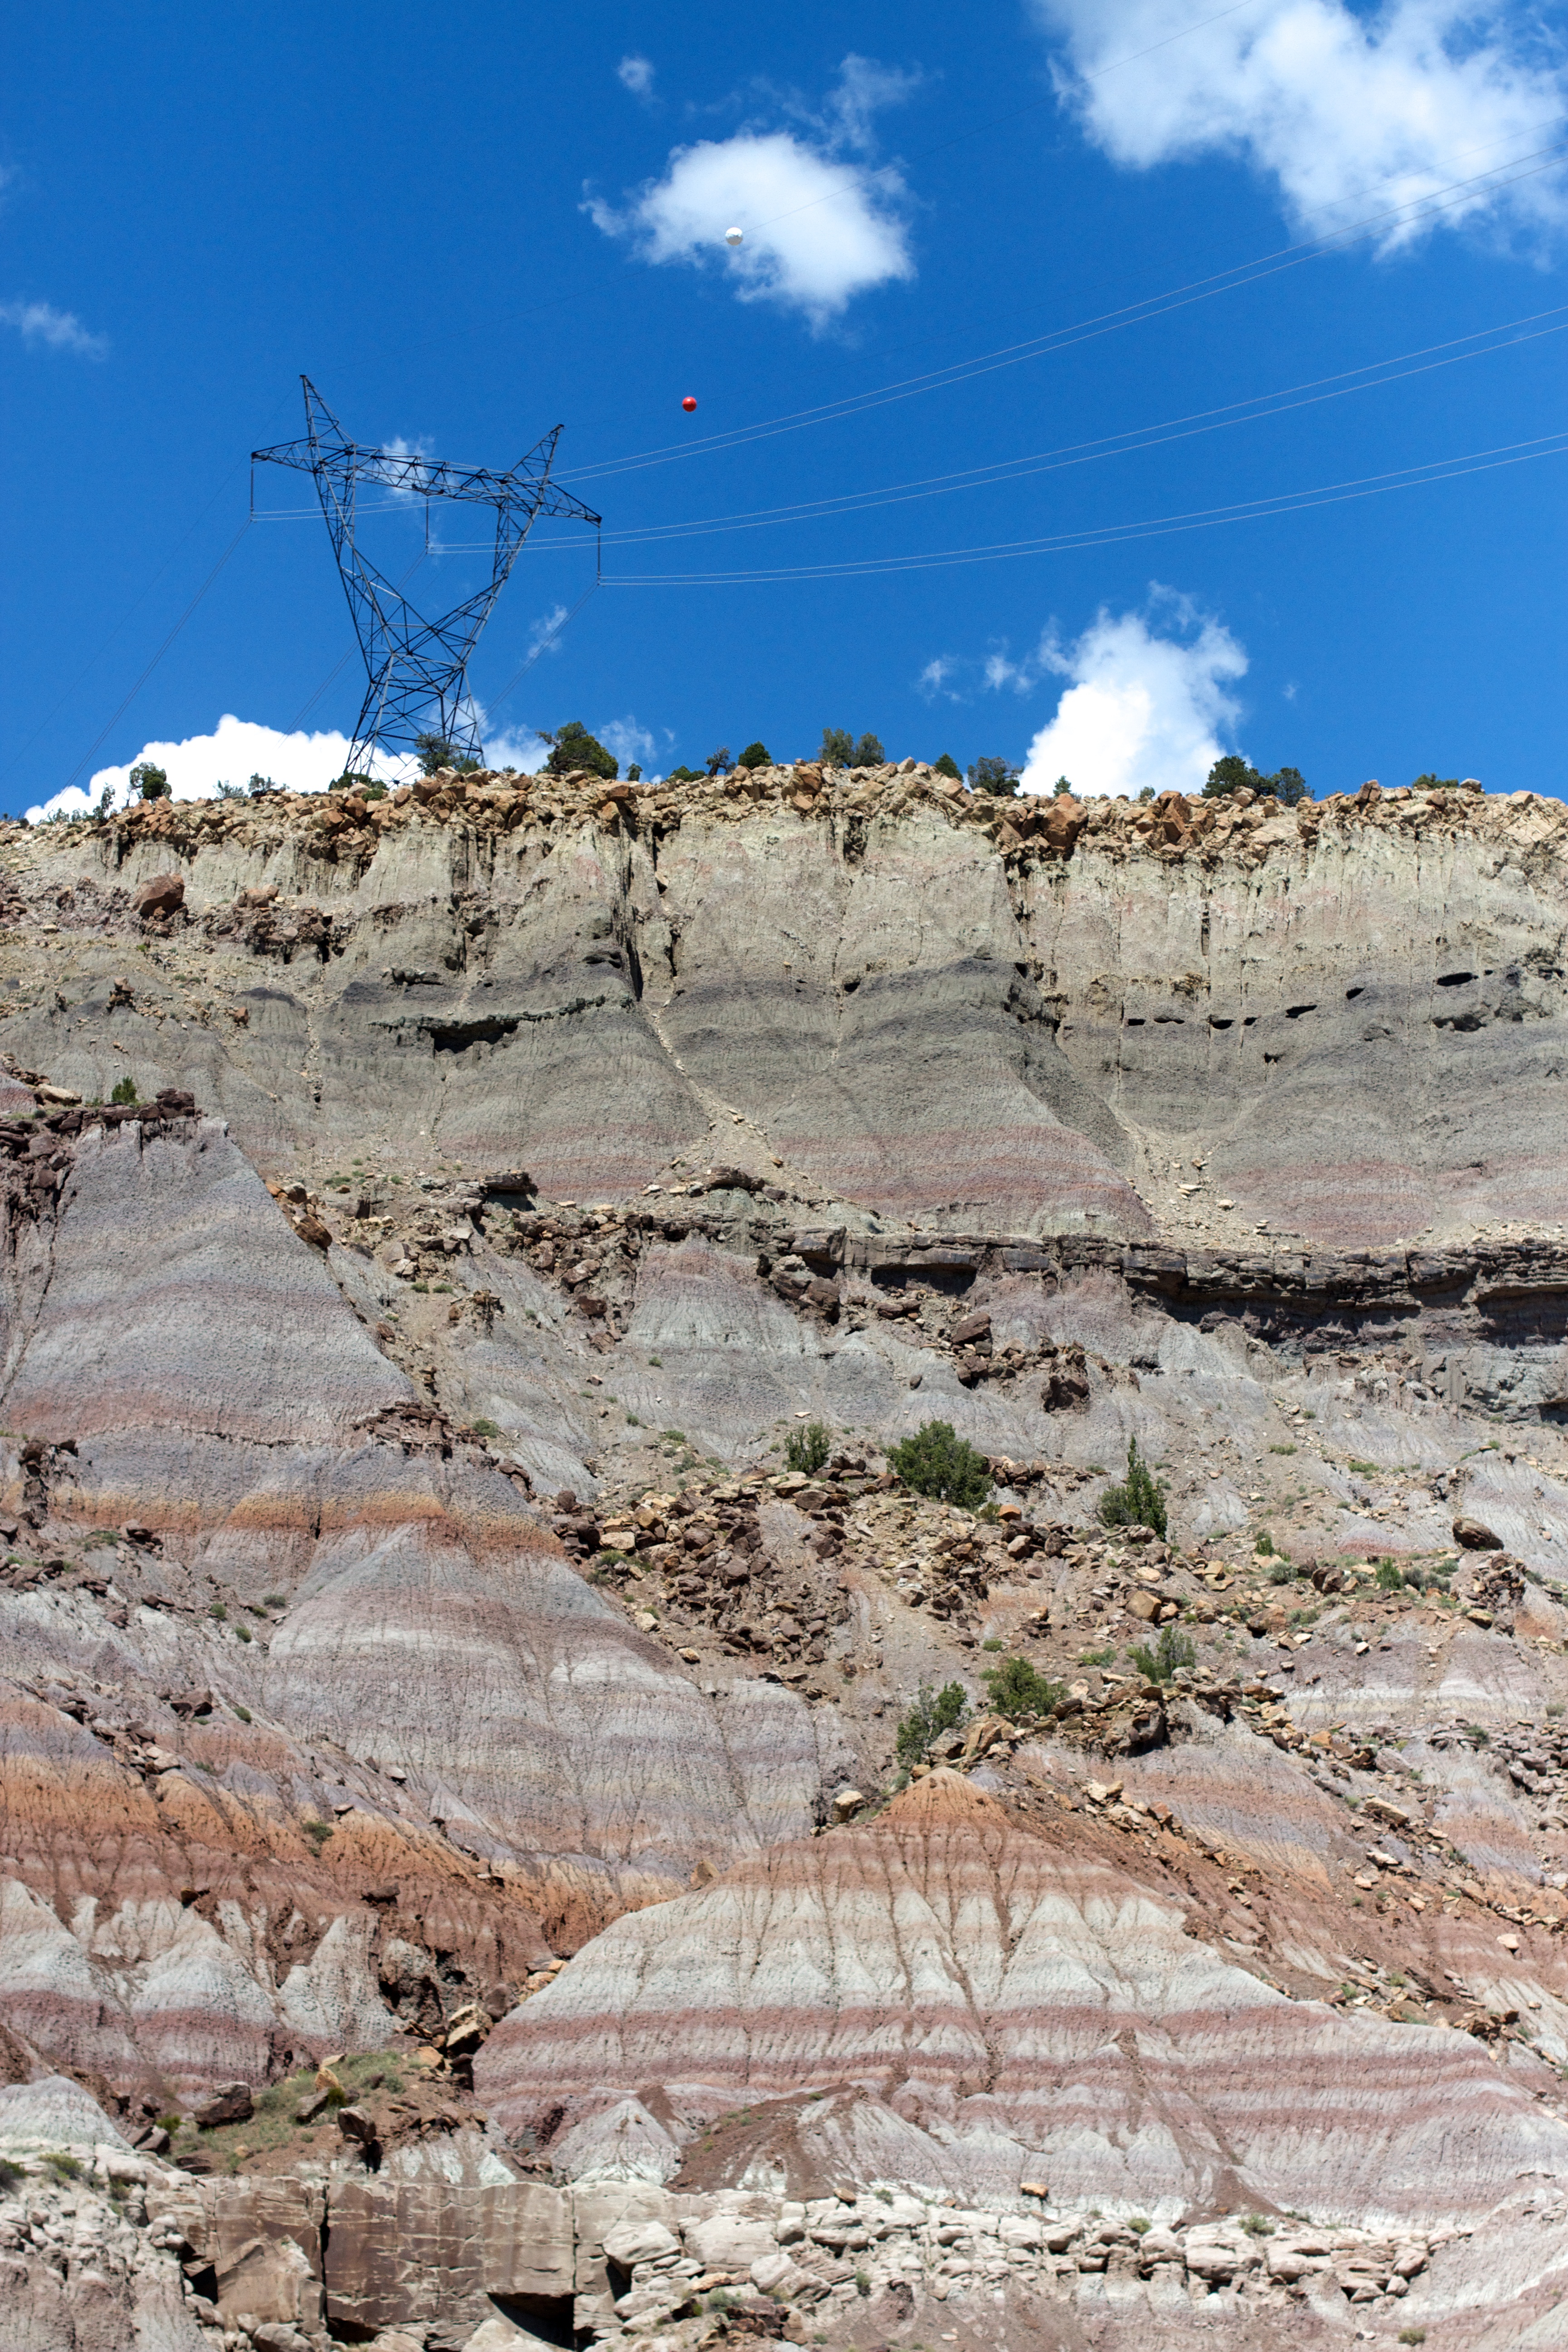
landscape, rock, wilderness, mountain, valley, formation, cliff, canyon, terrain, material, geology, badlands, plateau, wadi, landform, natural environment, geographical feature